Kermit Blosser Ohio Athletics Hall of Fame

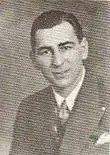
Kermit Blosser

On October 20, 2006, Ohio athletic director Kirby Hocutt announced the renaming of the Ohio Athletics Hall of Fame to the Kermit Blosser Ohio Athletics Hall of Fame. Blosser, born in 1911, competed in football and wrestling at Ohio in the late 1920s and early 1930s. After serving in the military during World War II, he became an assistant coach at Ohio in 1946. He coached multiple sports for many years, ultimately retiring in 1988. Blosser was inducted to the NCAA Golf Coaches Hall of Fame in 1980 and the MAC Hall of Fame in 1988. He died in 2006, aged 95.